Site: brandenburg
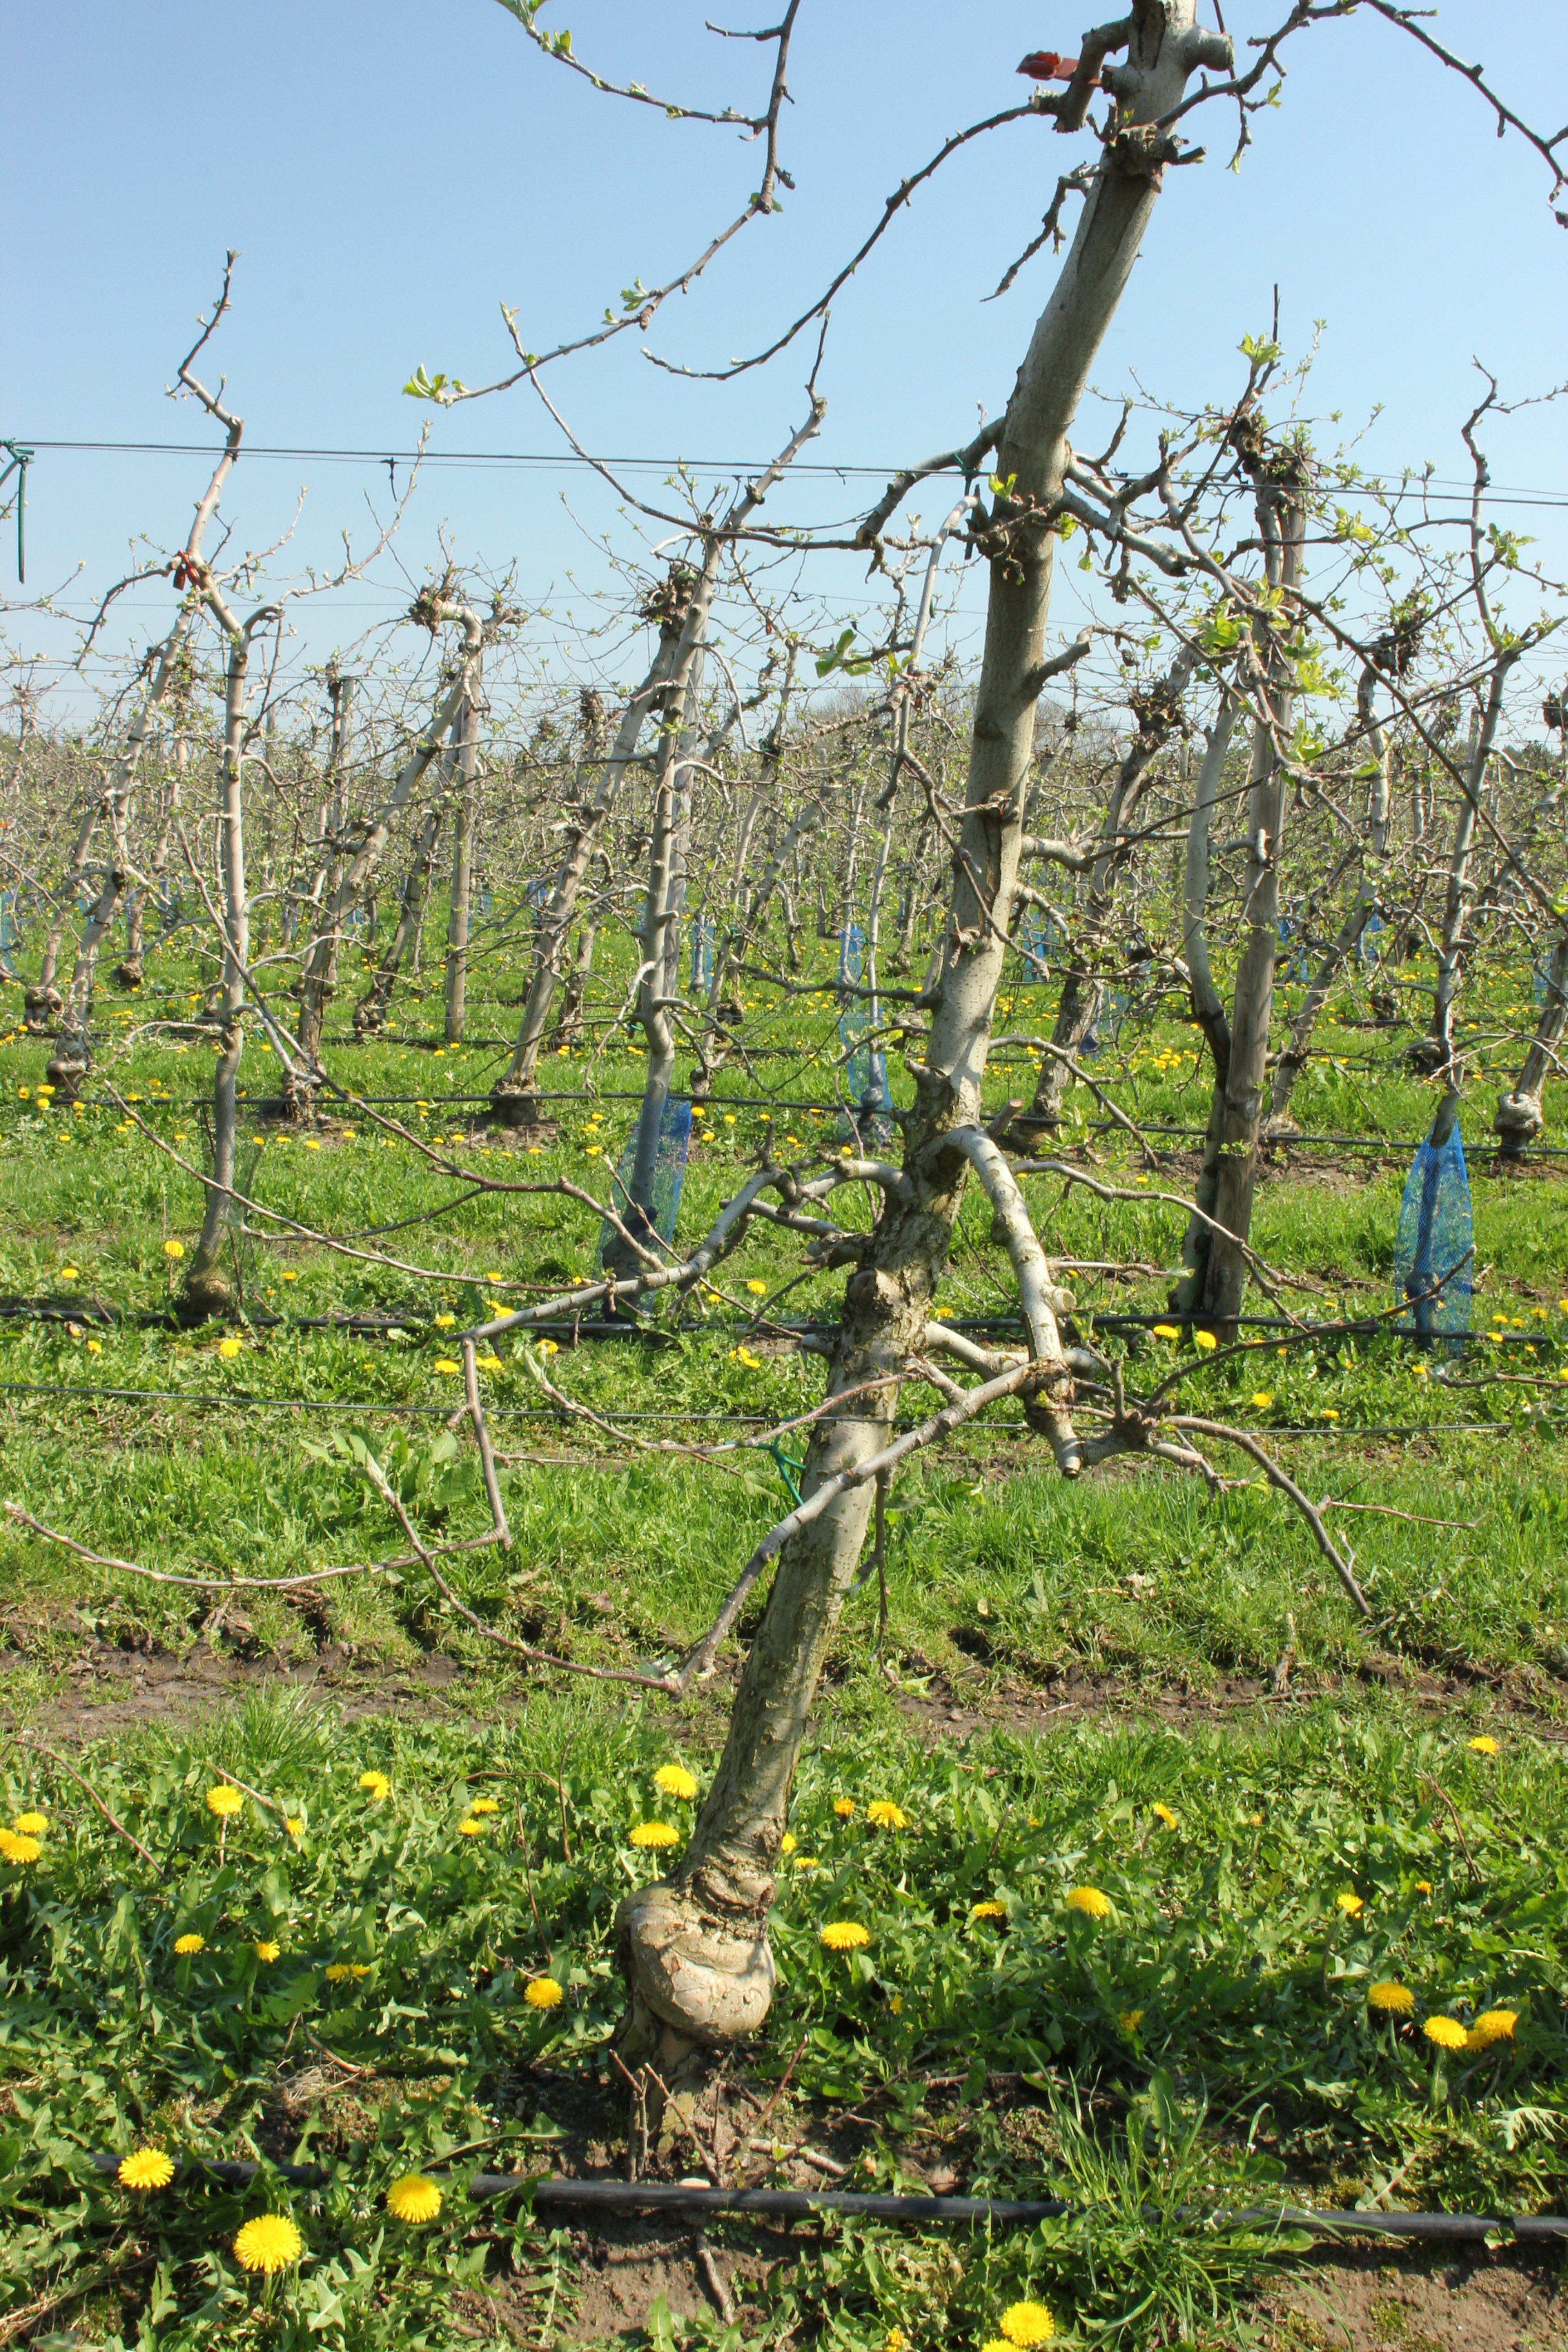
Growth stage (BBCH 56): Inflorescence emergence